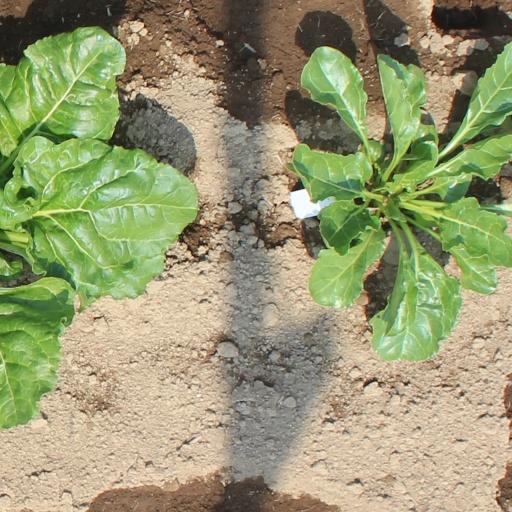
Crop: sugar beet